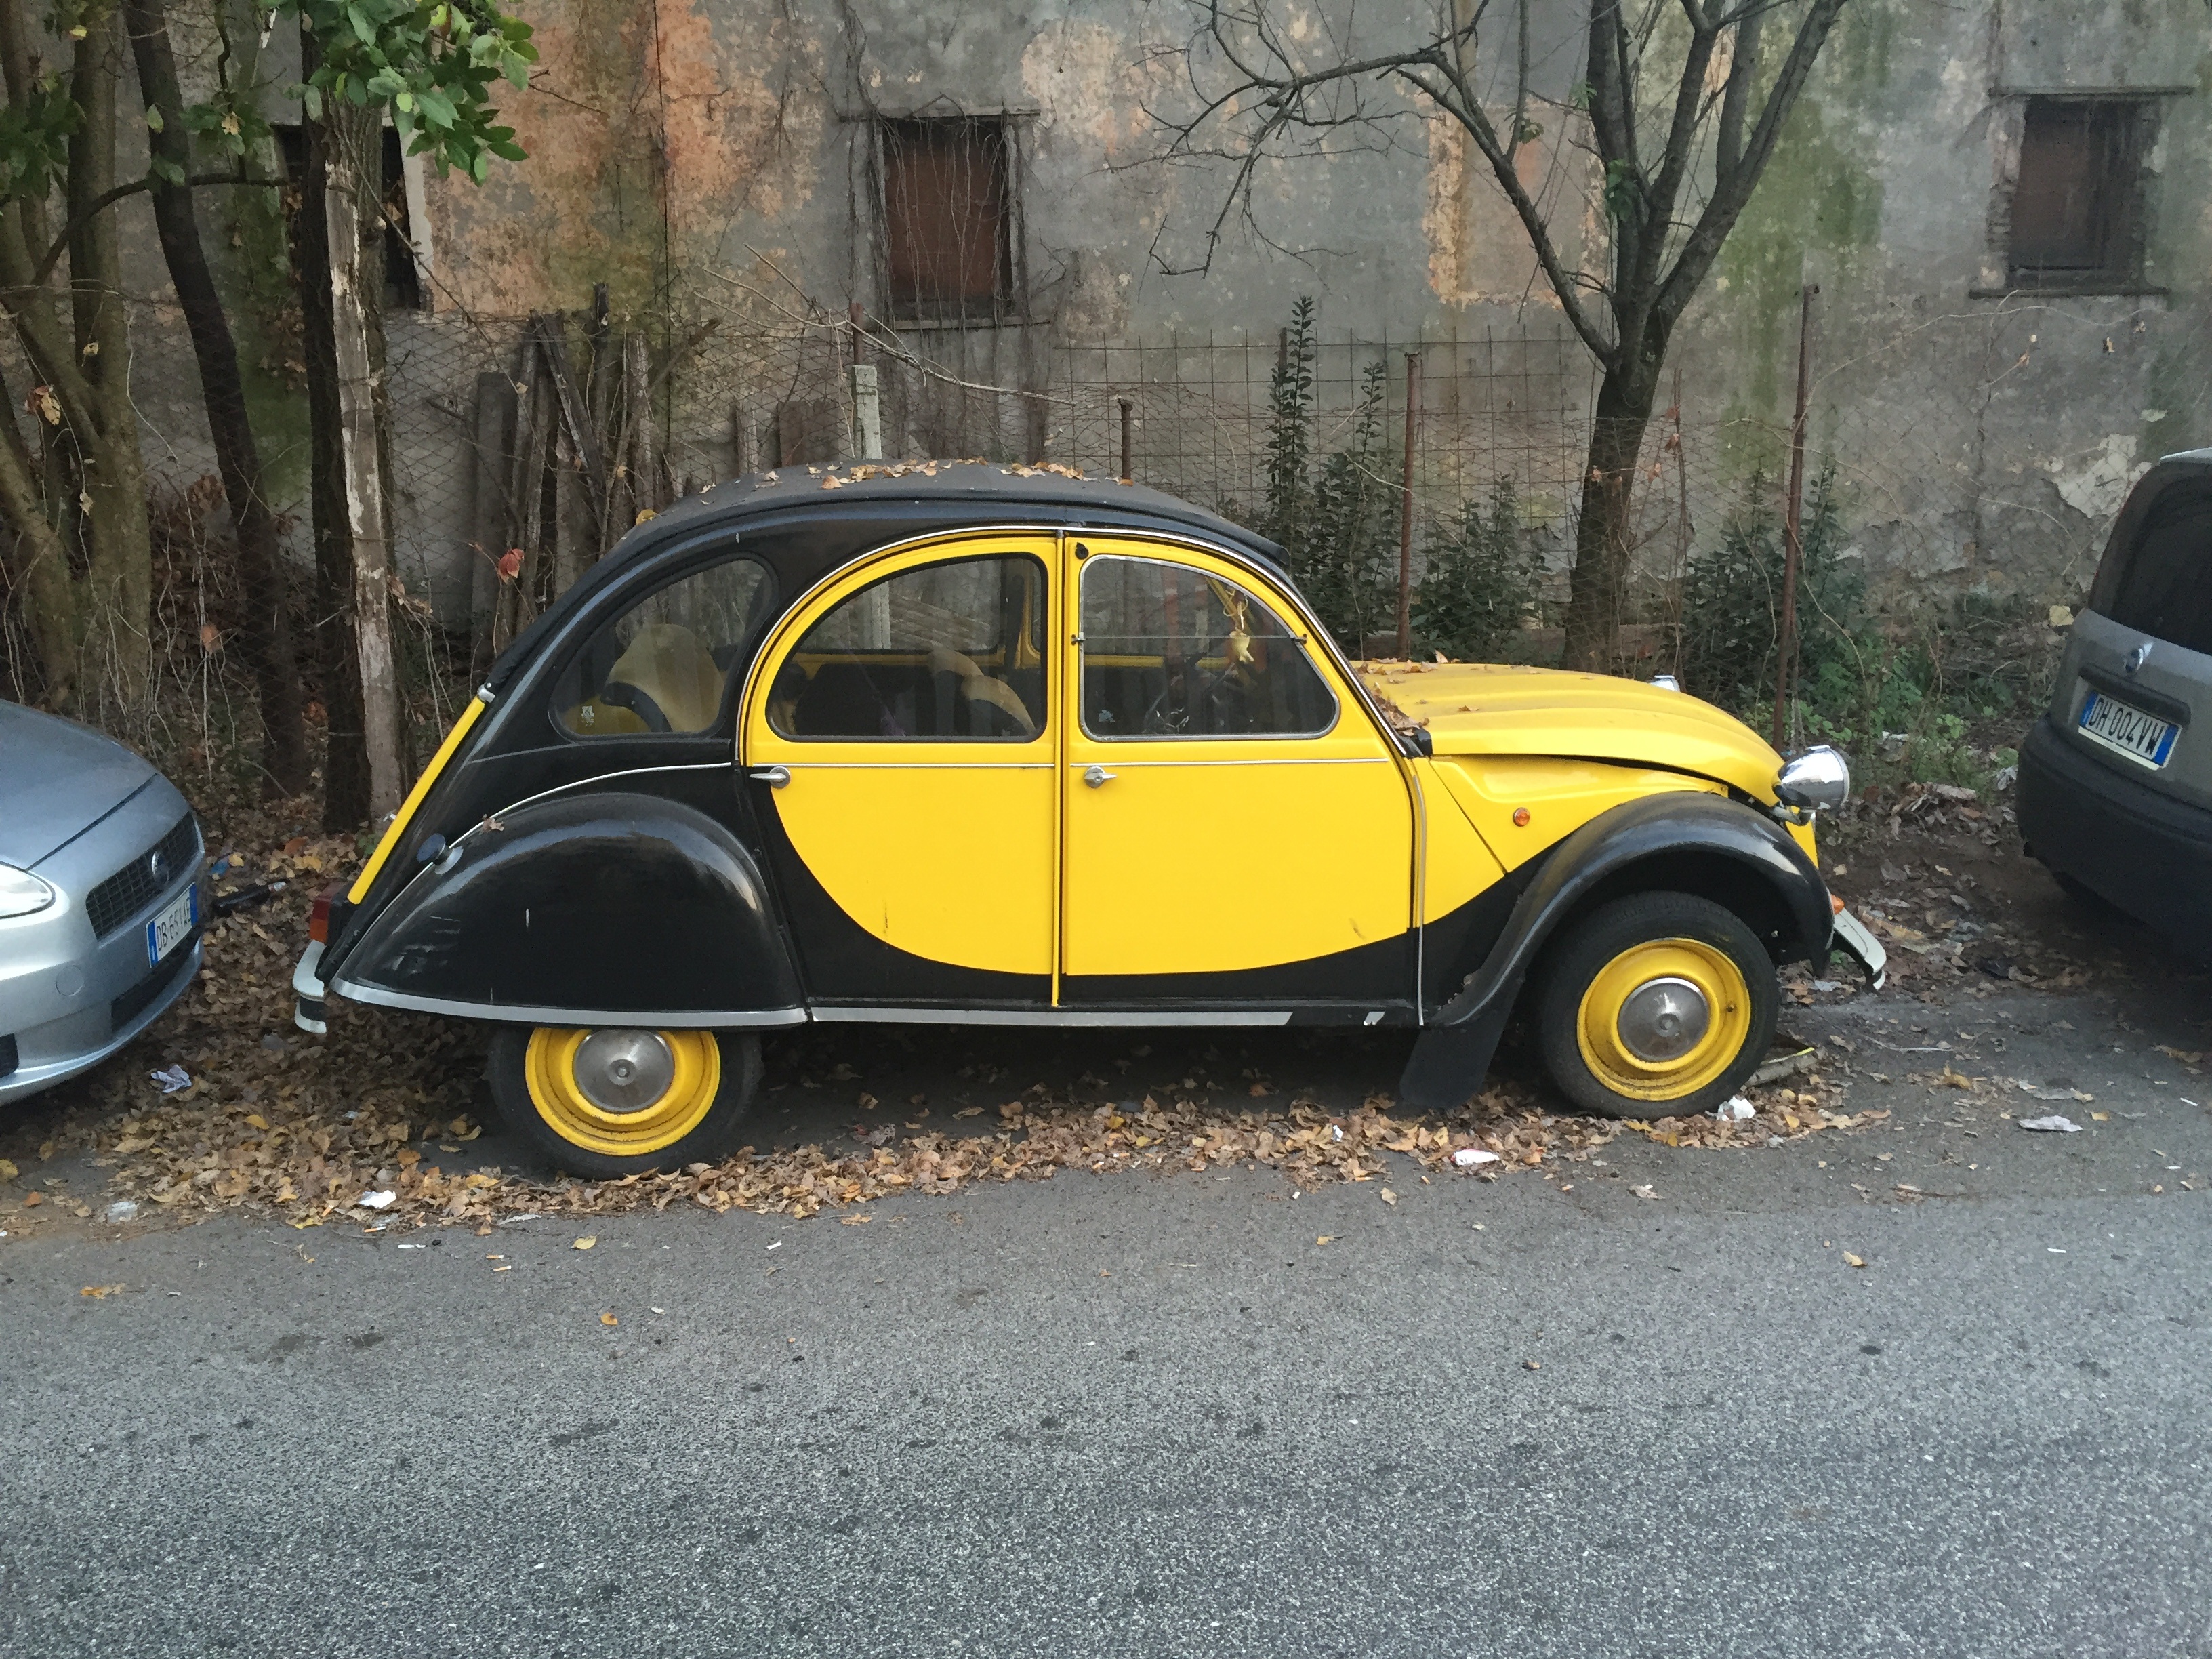
road, car, wheel, parking, vehicle, machine, yellow, motor vehicle, vintage car, sedan, nero, antique car, city car, land vehicle, volkswagen beetle, automobile make, compact car, mid size car, subcompact car